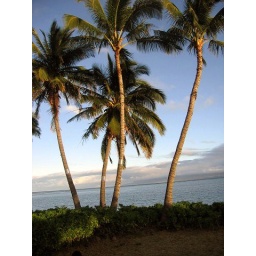
taken in the backyard of the beach house we stayed at. moloka'i 2007 trip